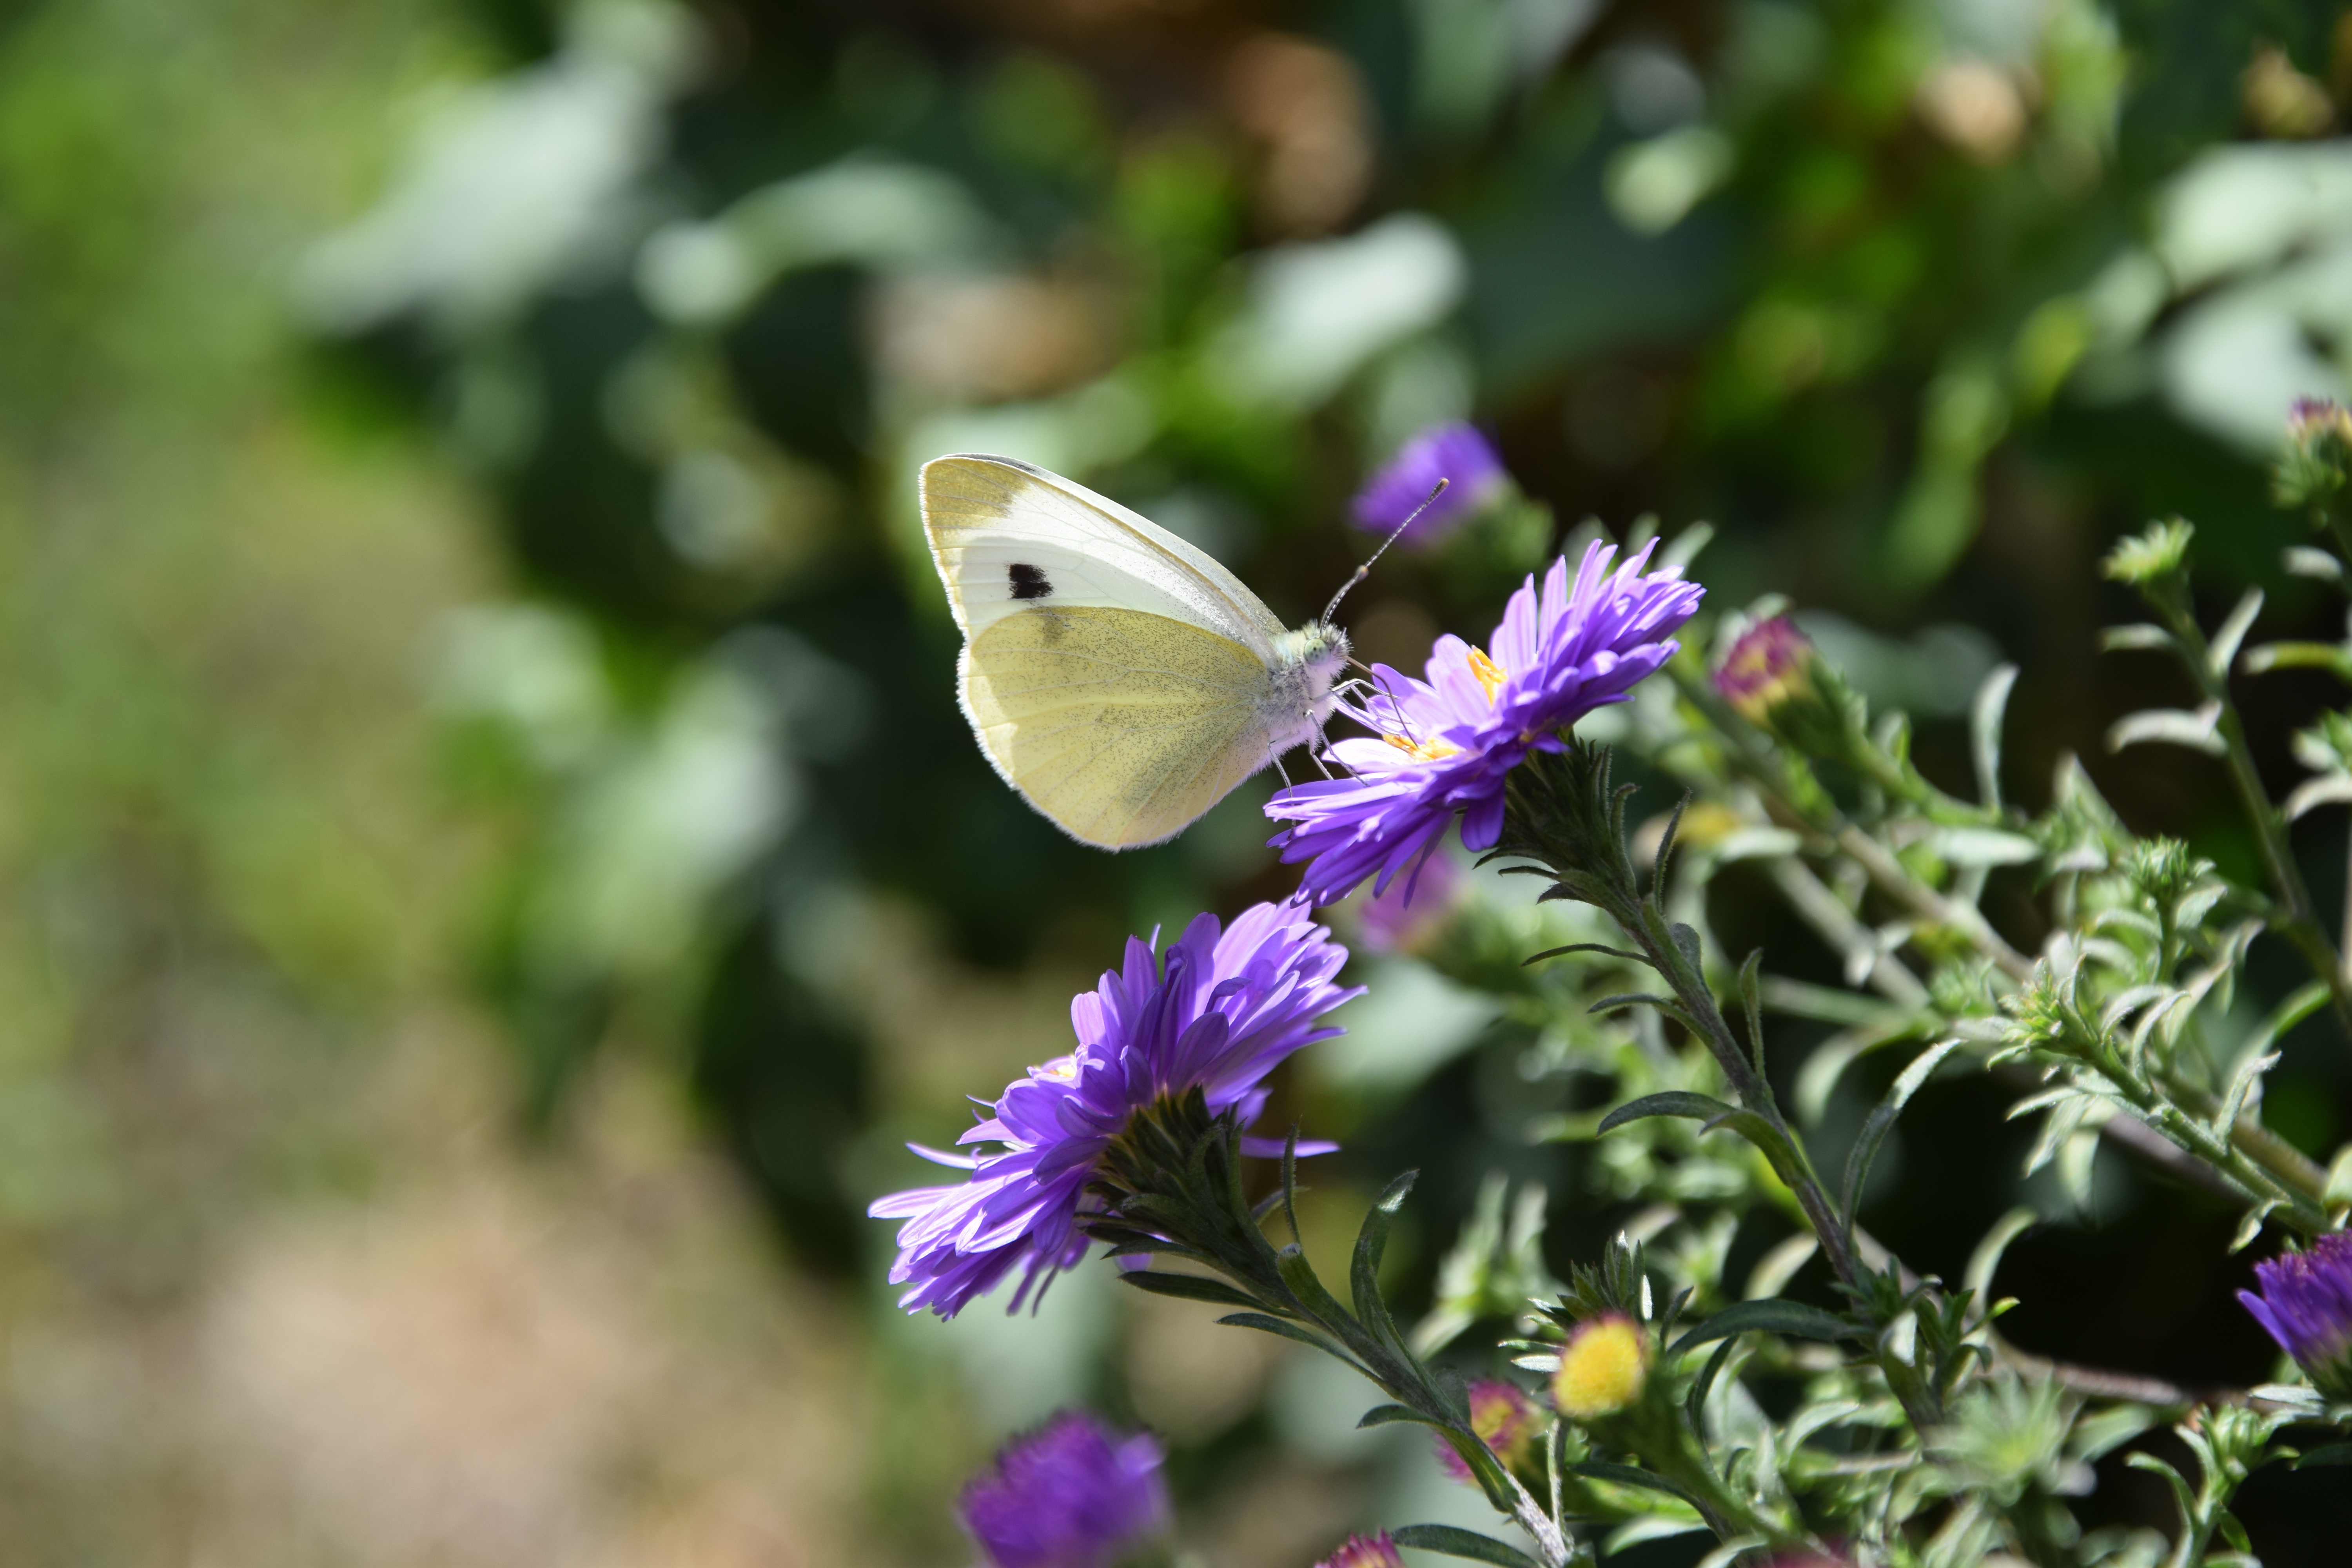
nature, plant, flower, insect, botany, butterfly, flora, fauna, invertebrate, wildflower, nectar, macro photography, flowering plant, pollinator, land plant, moths and butterflies